Shrimati (film)

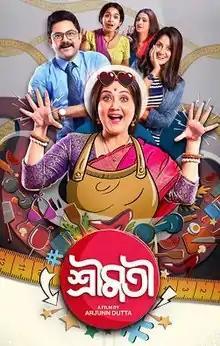
Theatrical release poster

Shrimati is a 2022 Indian Bengali language film written and directed by Arjunn Dutta. The film is produced by Kan Singh Sodha under the banner of KSS Productions. The film features Swastika Mukherjee and Soham Chakraborty in lead roles.